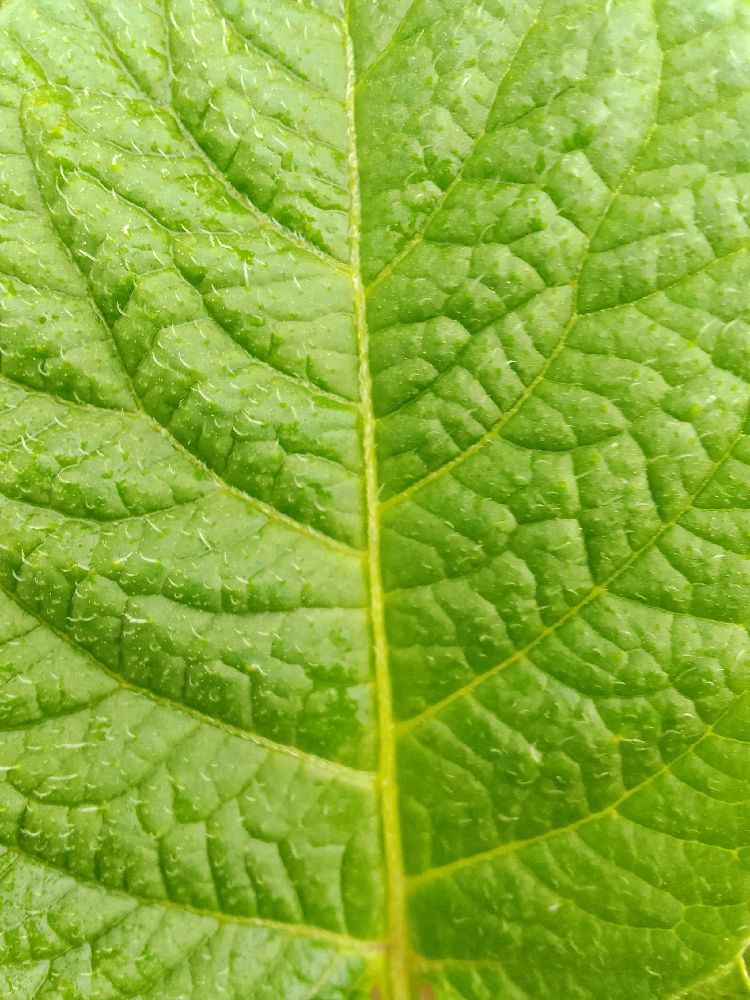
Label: Healthy